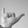
ASL letter: Y